Gottlieb Wanzenried

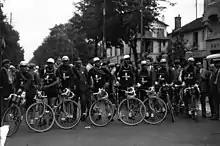
Wanzenried (4th from the right) at the 1932 Tour de France

Gottlieb Wanzenried (2 September 1906 – 24 June 1993) was a Swiss cyclist. He competed in the individual and team road race events at the 1928 Summer Olympics.